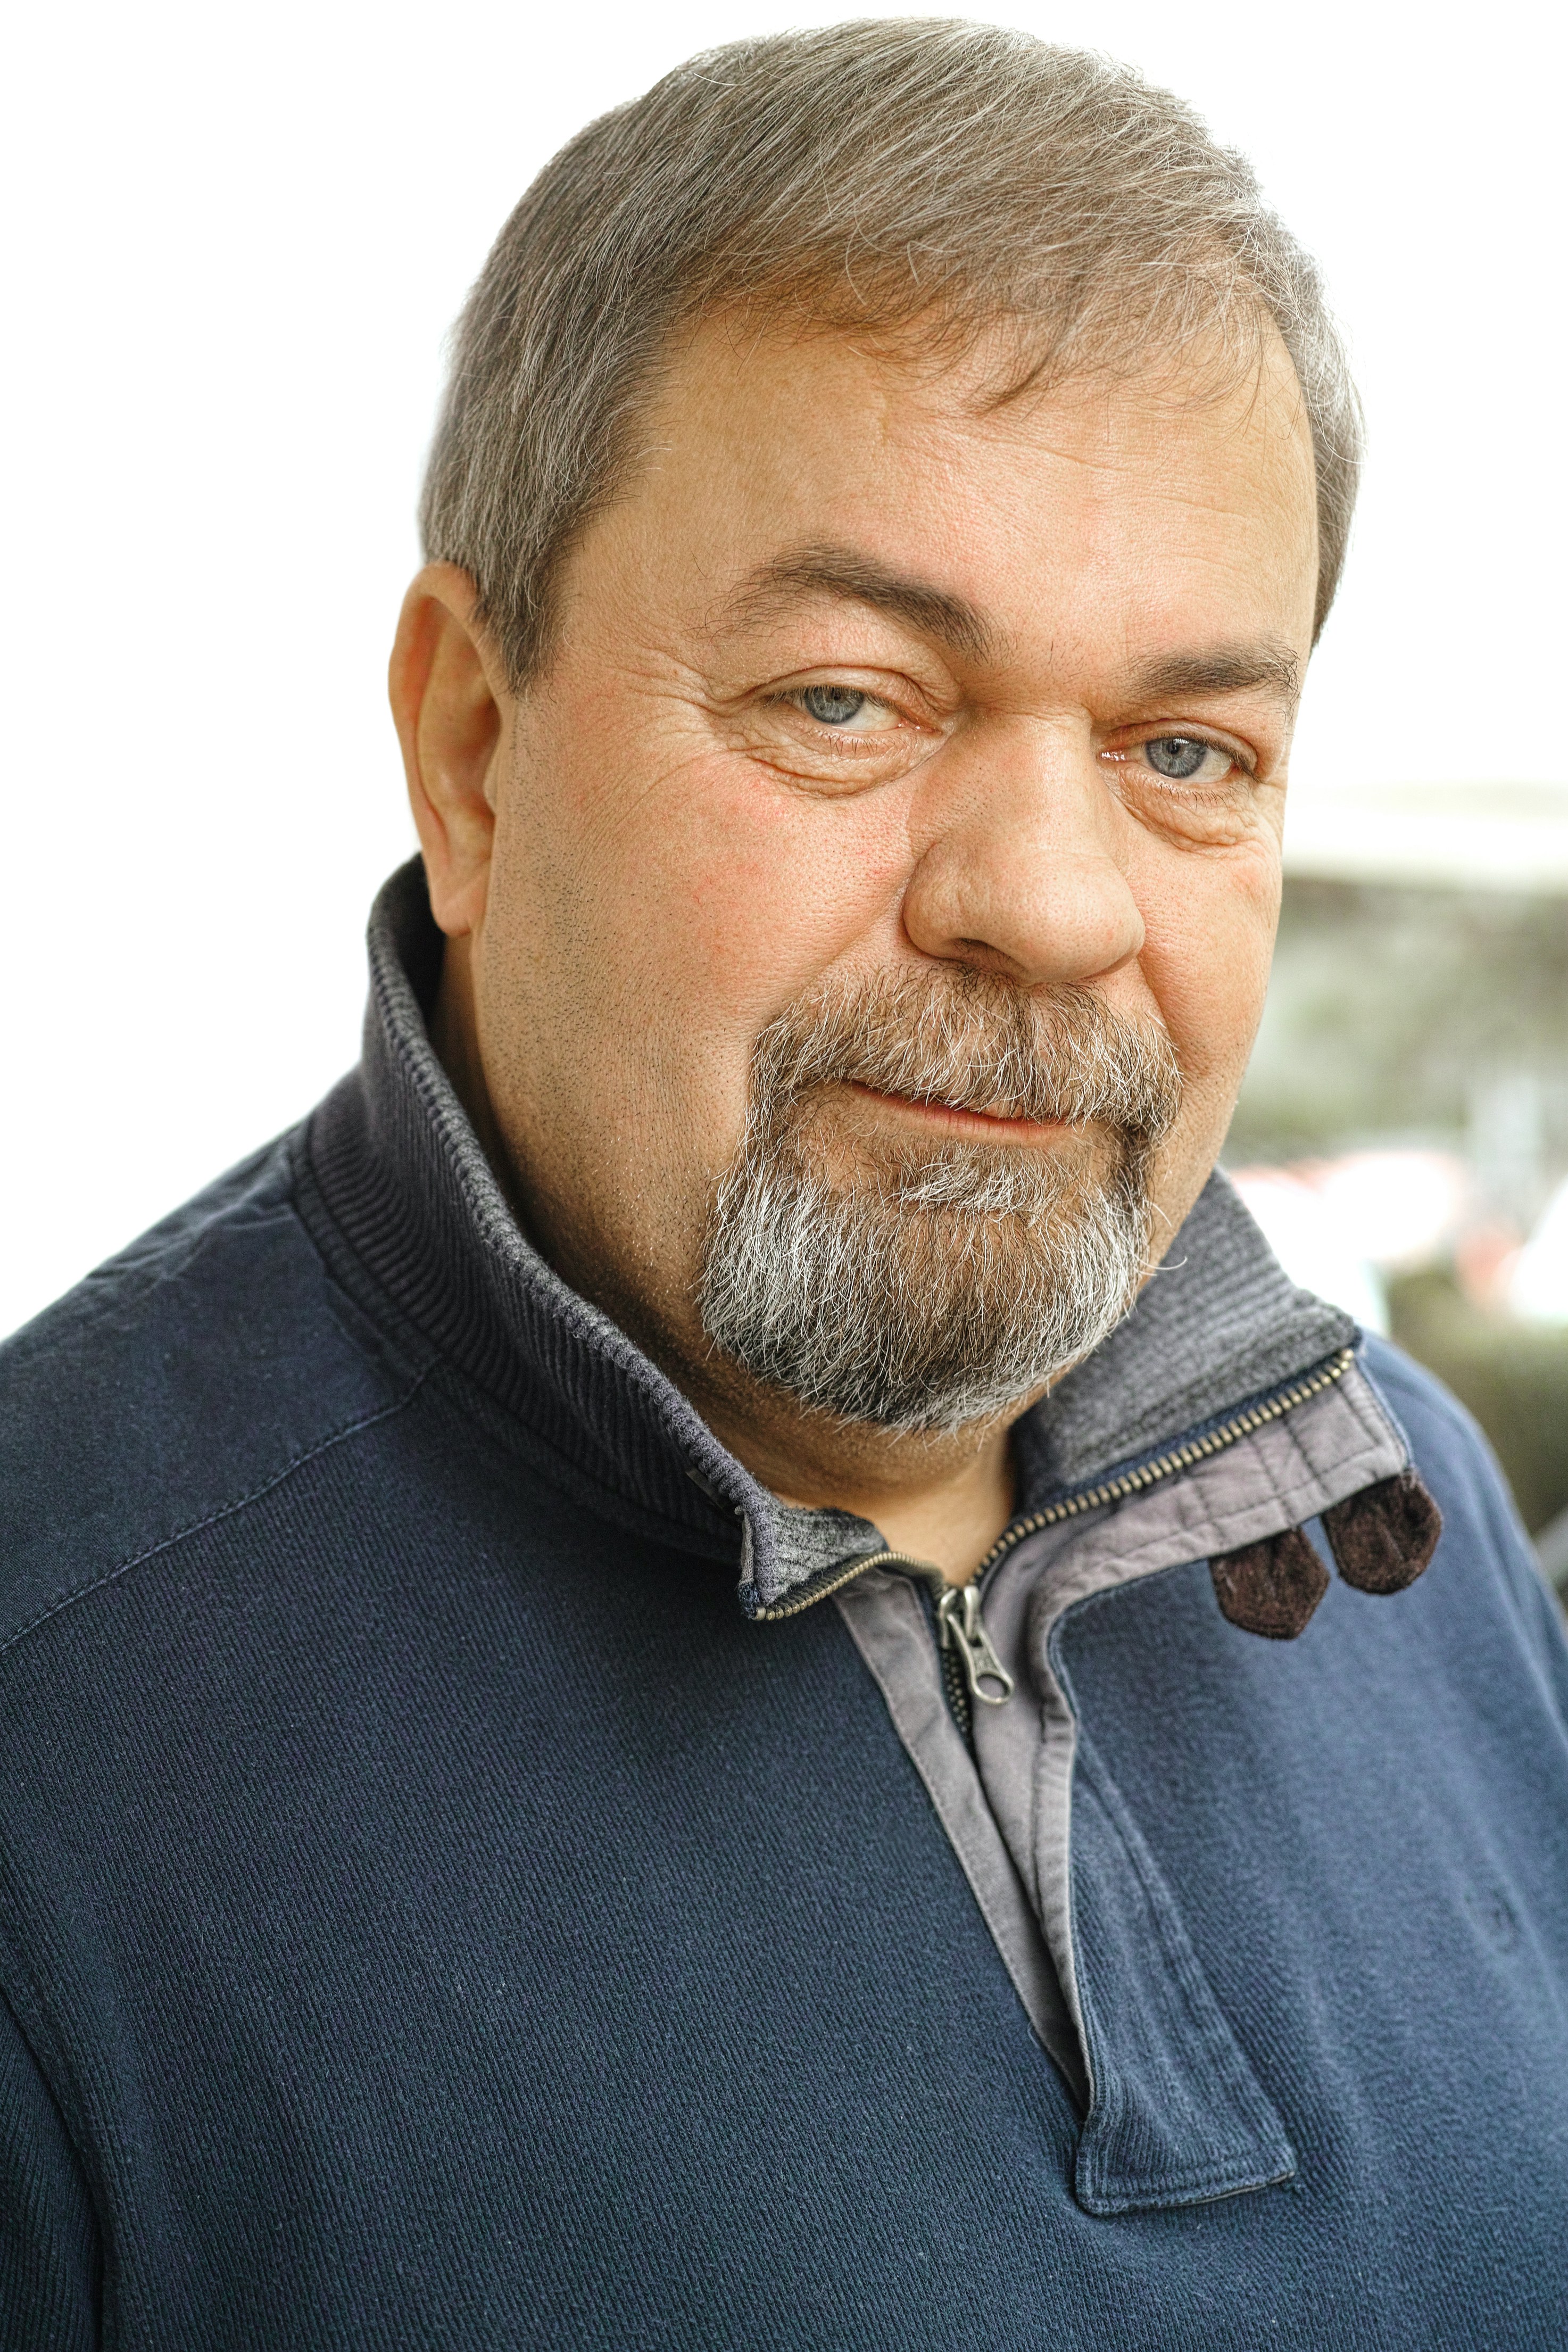
Gender: men